The Hand of Robin Squires

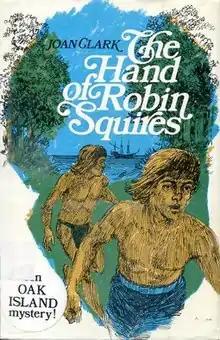
First edition (publ. Clarke, Irwin & Company)

The Hand of Robin Squires is a 1977 historical adventure novel written by Joan Clark, and published by Clarke, Irwin & Company.